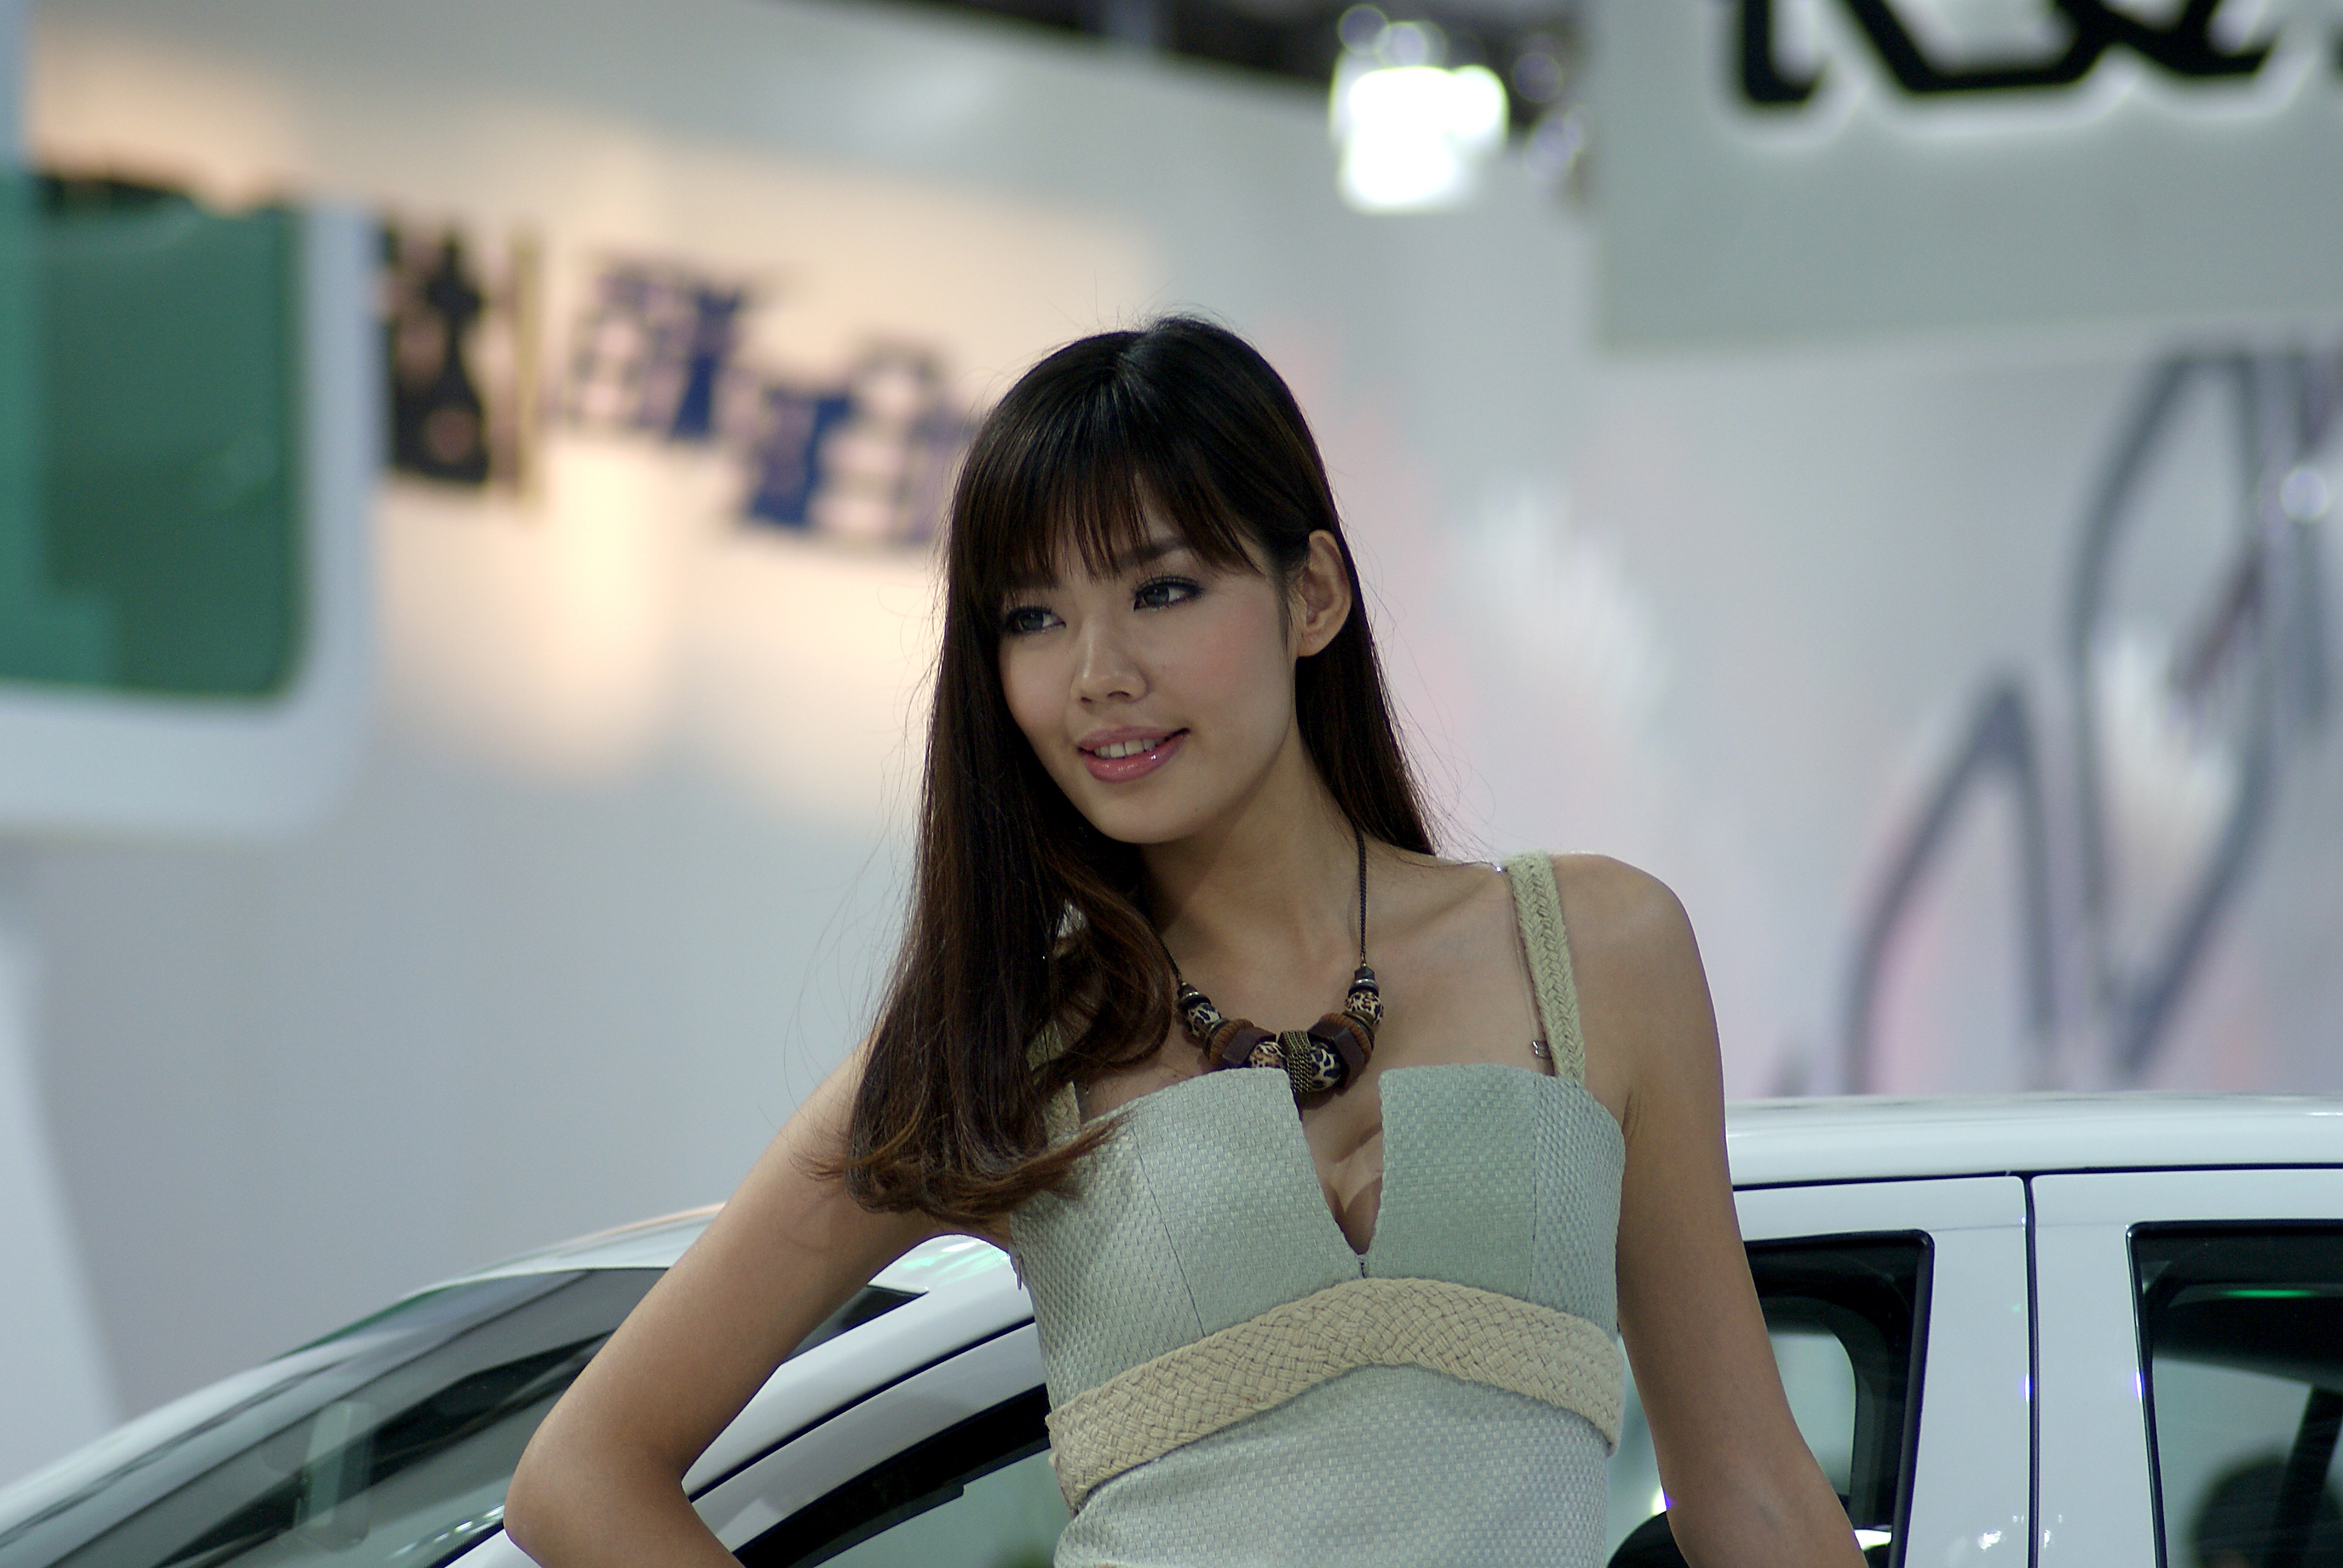
person, girl, woman, leg, portrait, model, vehicle, fashion, lady, glasses, beauty, sexy, showgirl, photo shoot